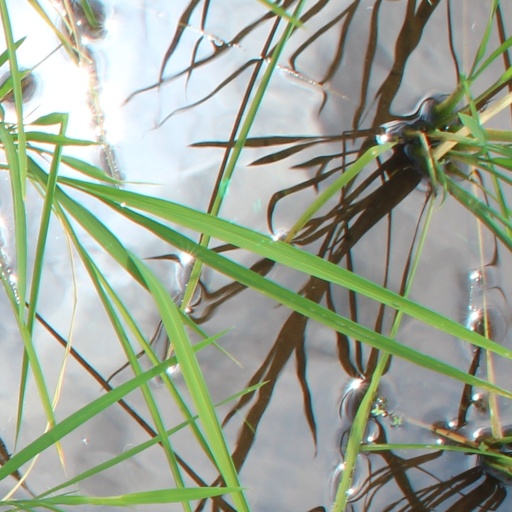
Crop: rice